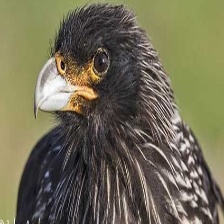
Species: STRIATED CARACARA
Scientific name: PHALCOBOENUS AUSTRALIS